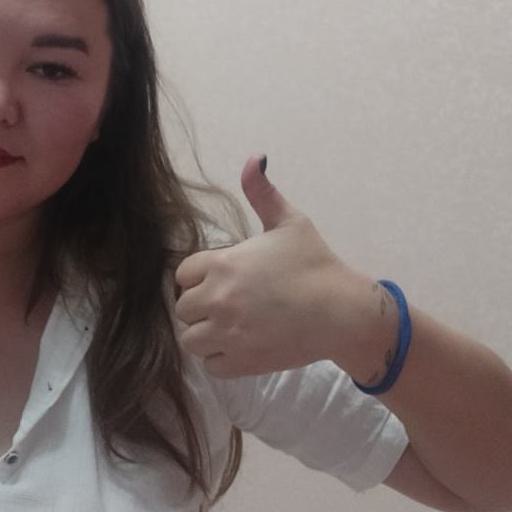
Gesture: like